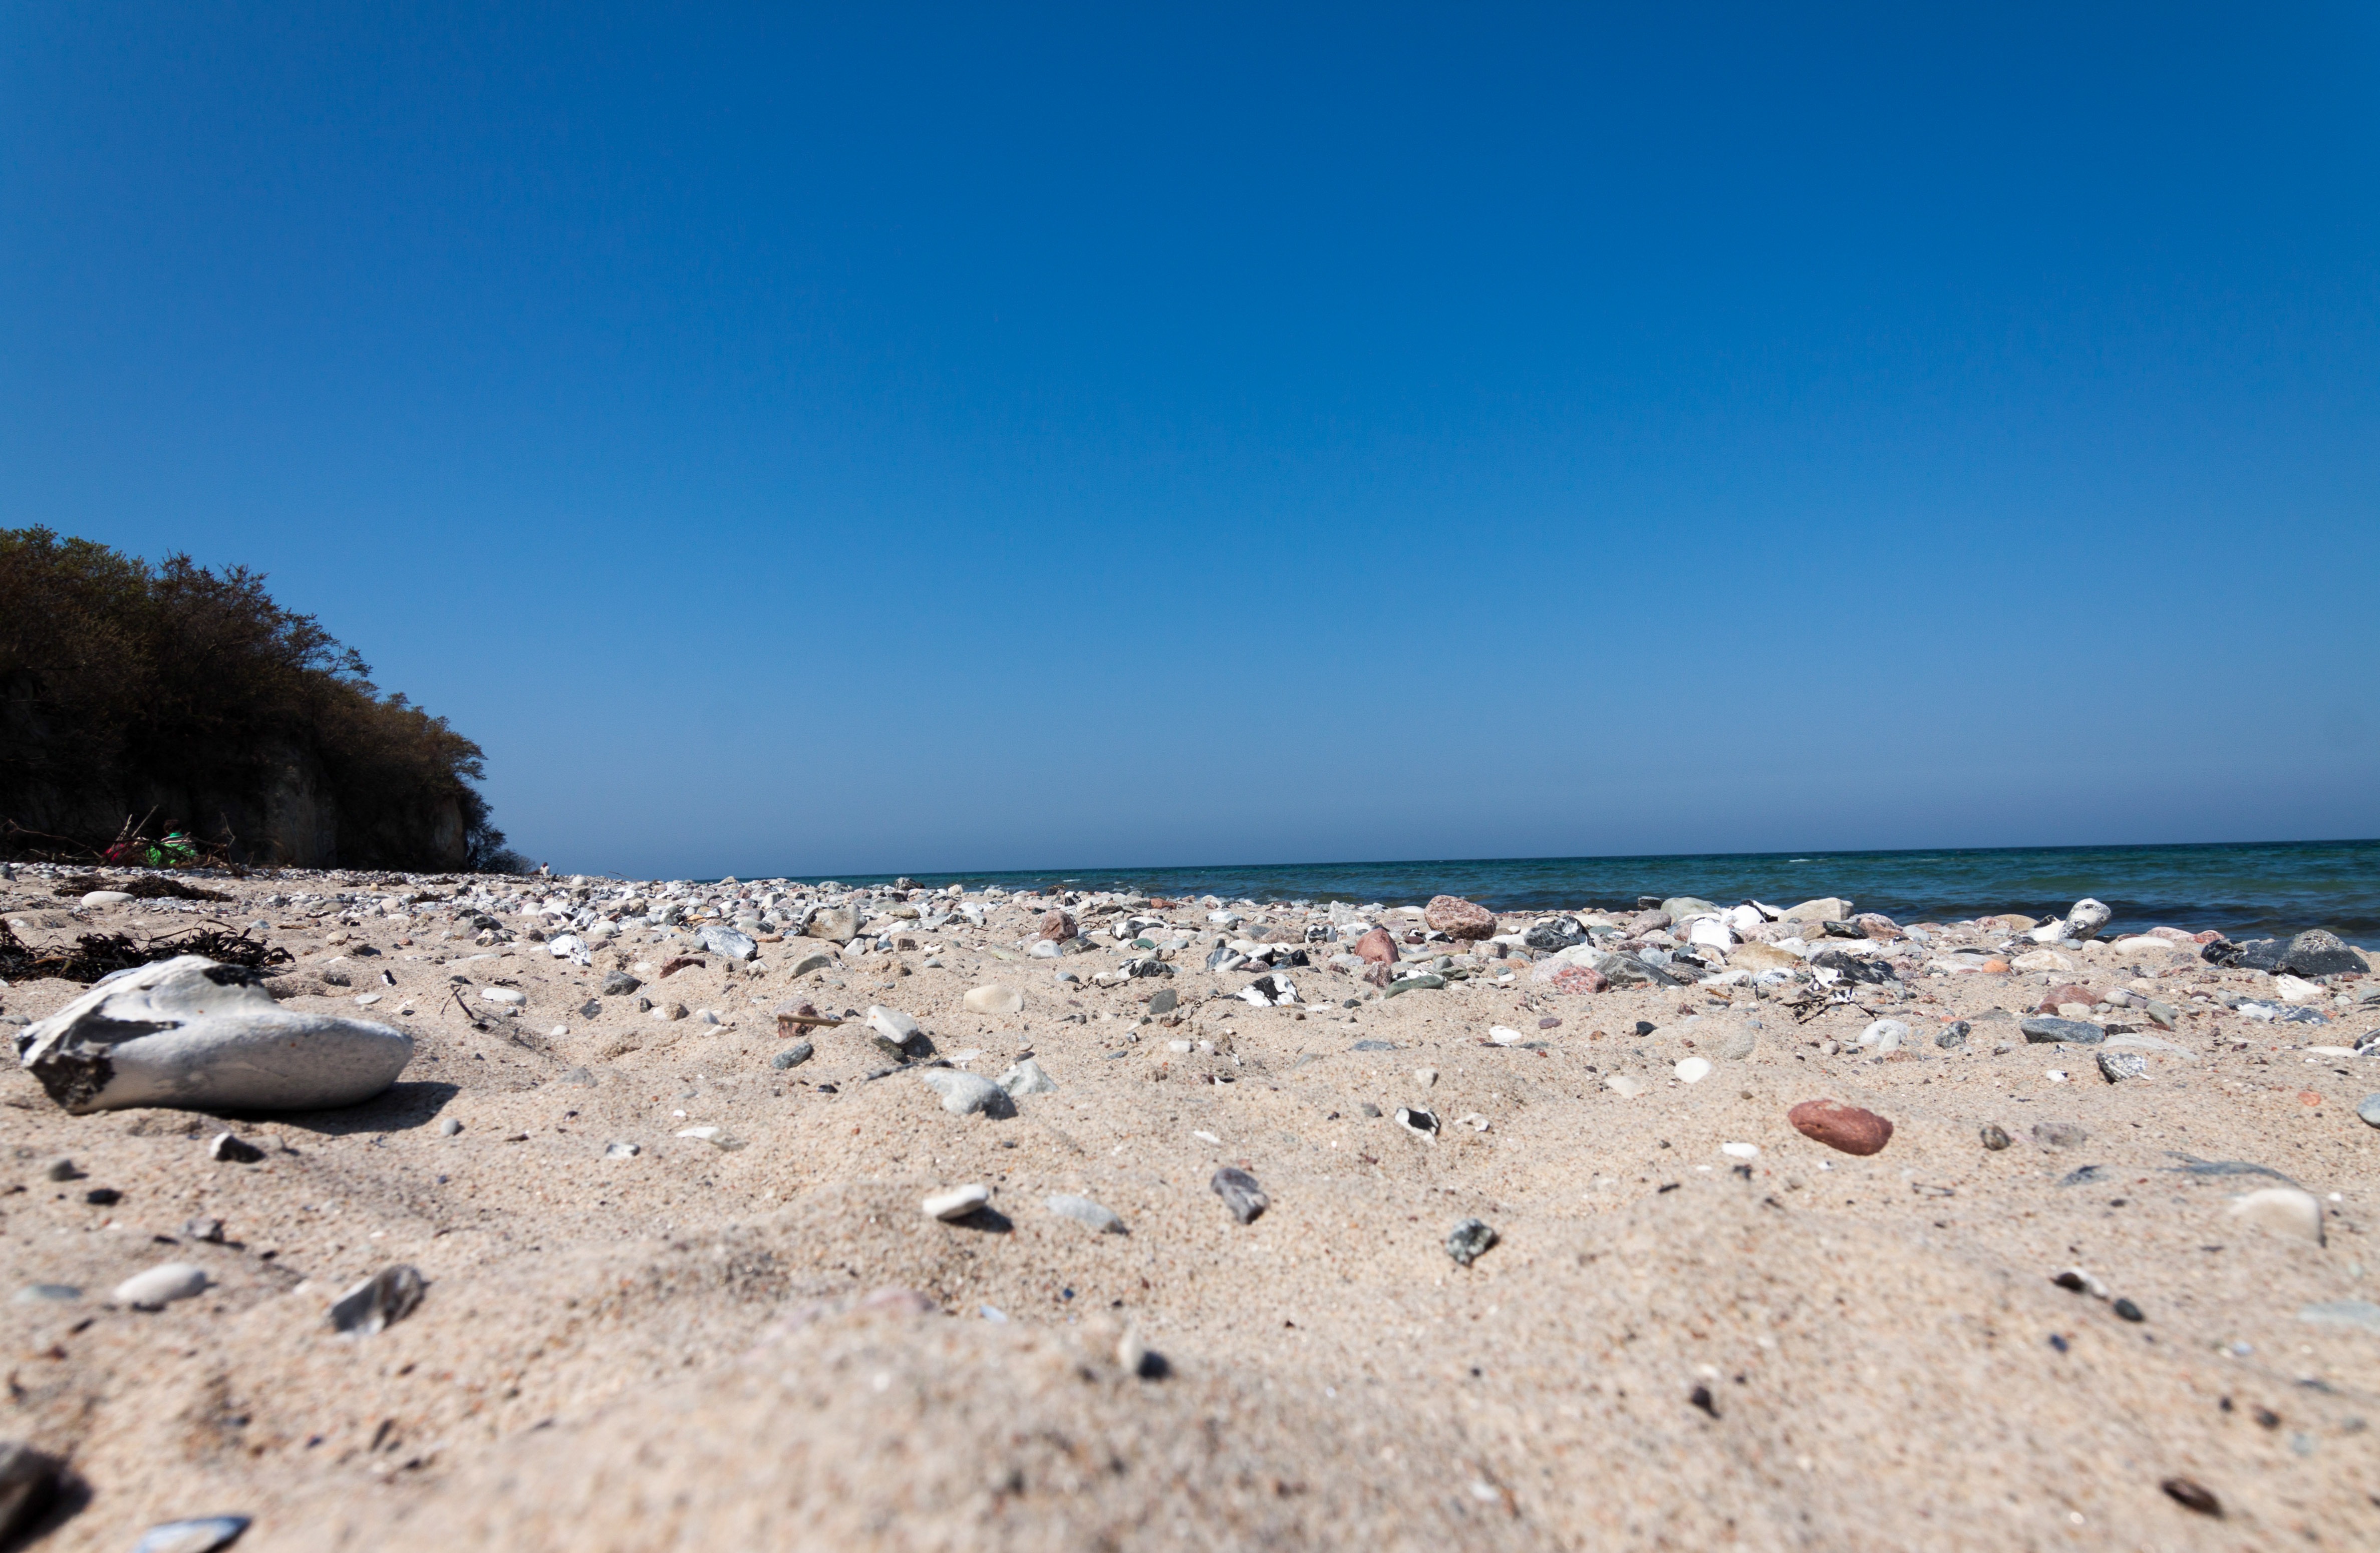
beach, sea, coast, sand, rock, ocean, horizon, sky, shore, wave, vacation, holiday, bay, material, body of water, cape, hiddensee, wind wave